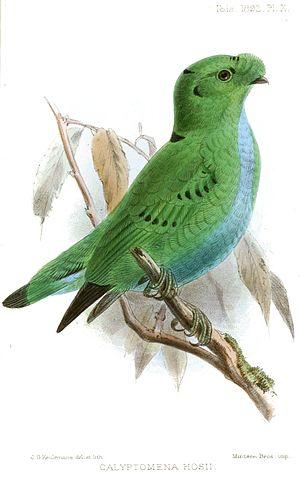
L'Eurylaime de Hose est une espèce de passereaux appartenant à la famille des Eurylaimidae.